Jacek Kawalec

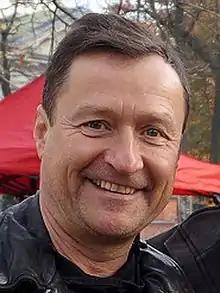

Jacek Kawalec (born 29 September 1961 in Warsaw) is a Polish actor, game show and television personality.